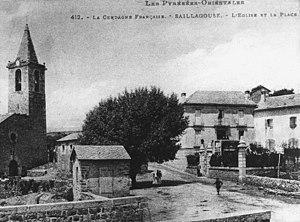
Saillagouse est une commune française, située dans le département des Pyrénées-Orientales en région Occitanie.